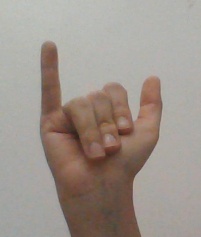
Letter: ya